Neuroepithelial cell

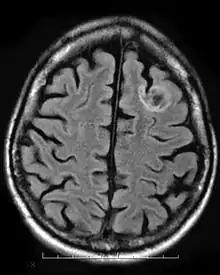
Dysembryoplastic neuroepithelial tumor

A dysembryoplastic neuroepithelial tumor is a rare, benign tumor that affects children and teenagers under the age of twenty. The tumor occurs in the tissue covering the brain and spinal cord. The symptoms of the tumor are dependent on its location, but most children experience seizures that cannot be controlled by medication. DNT is usually treated through invasive surgery and the patients are usually capable of recovering fully, with little to no long-term effects.